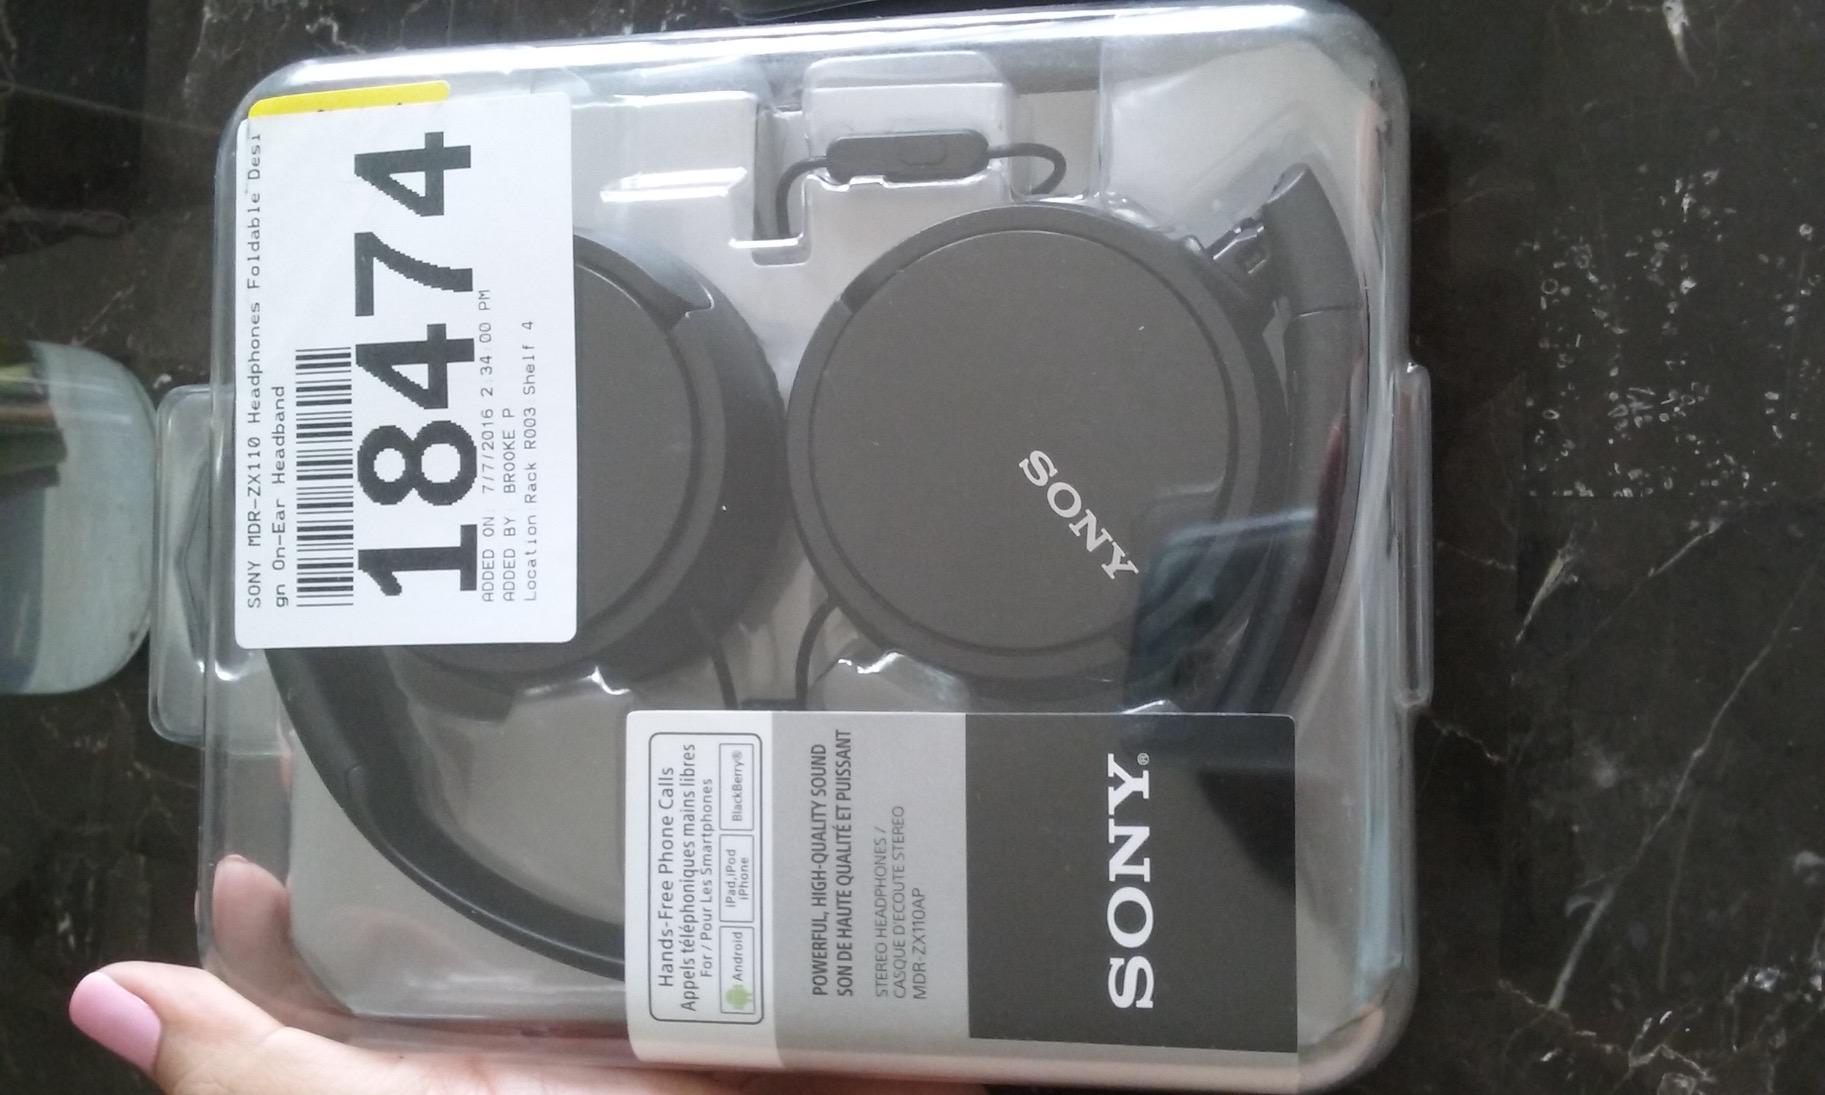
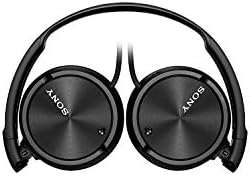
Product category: headphones
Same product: yes